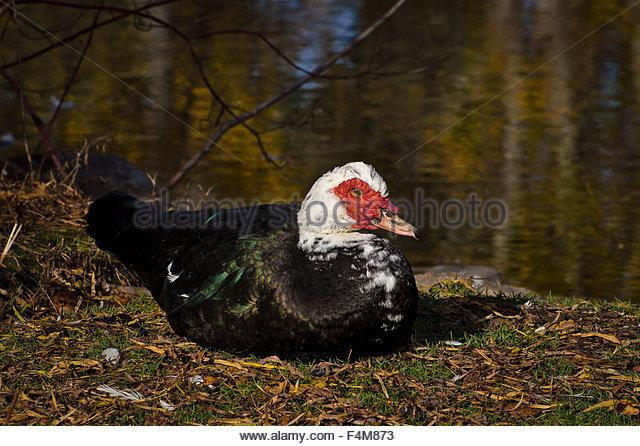
this is the domestic breed of biological species
Relation: Story